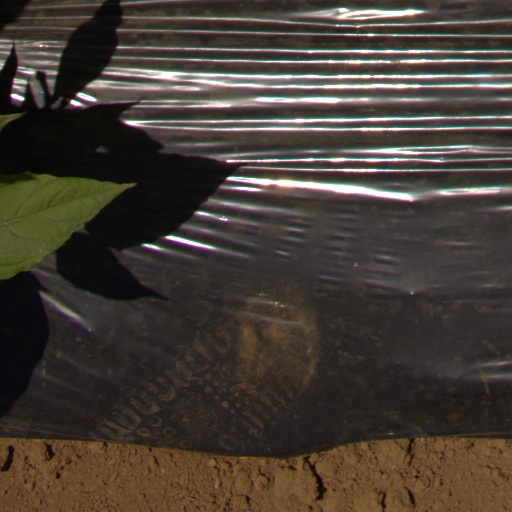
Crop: Jerusalem artichoke